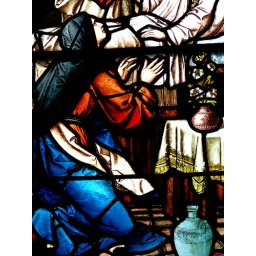
Stained glass window detail seen in St Nicholas Collegiate Church in Galway, Ireland.